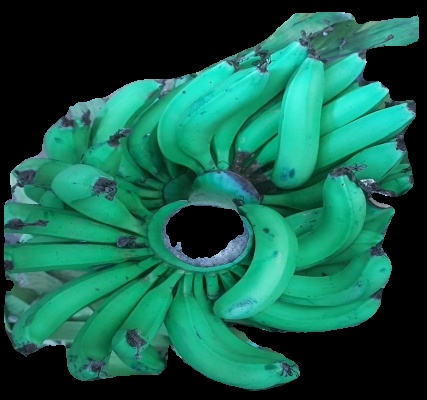
Variety: pachbale
Grade: grade3